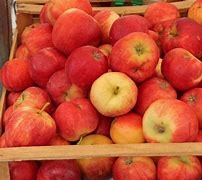
Label: apple